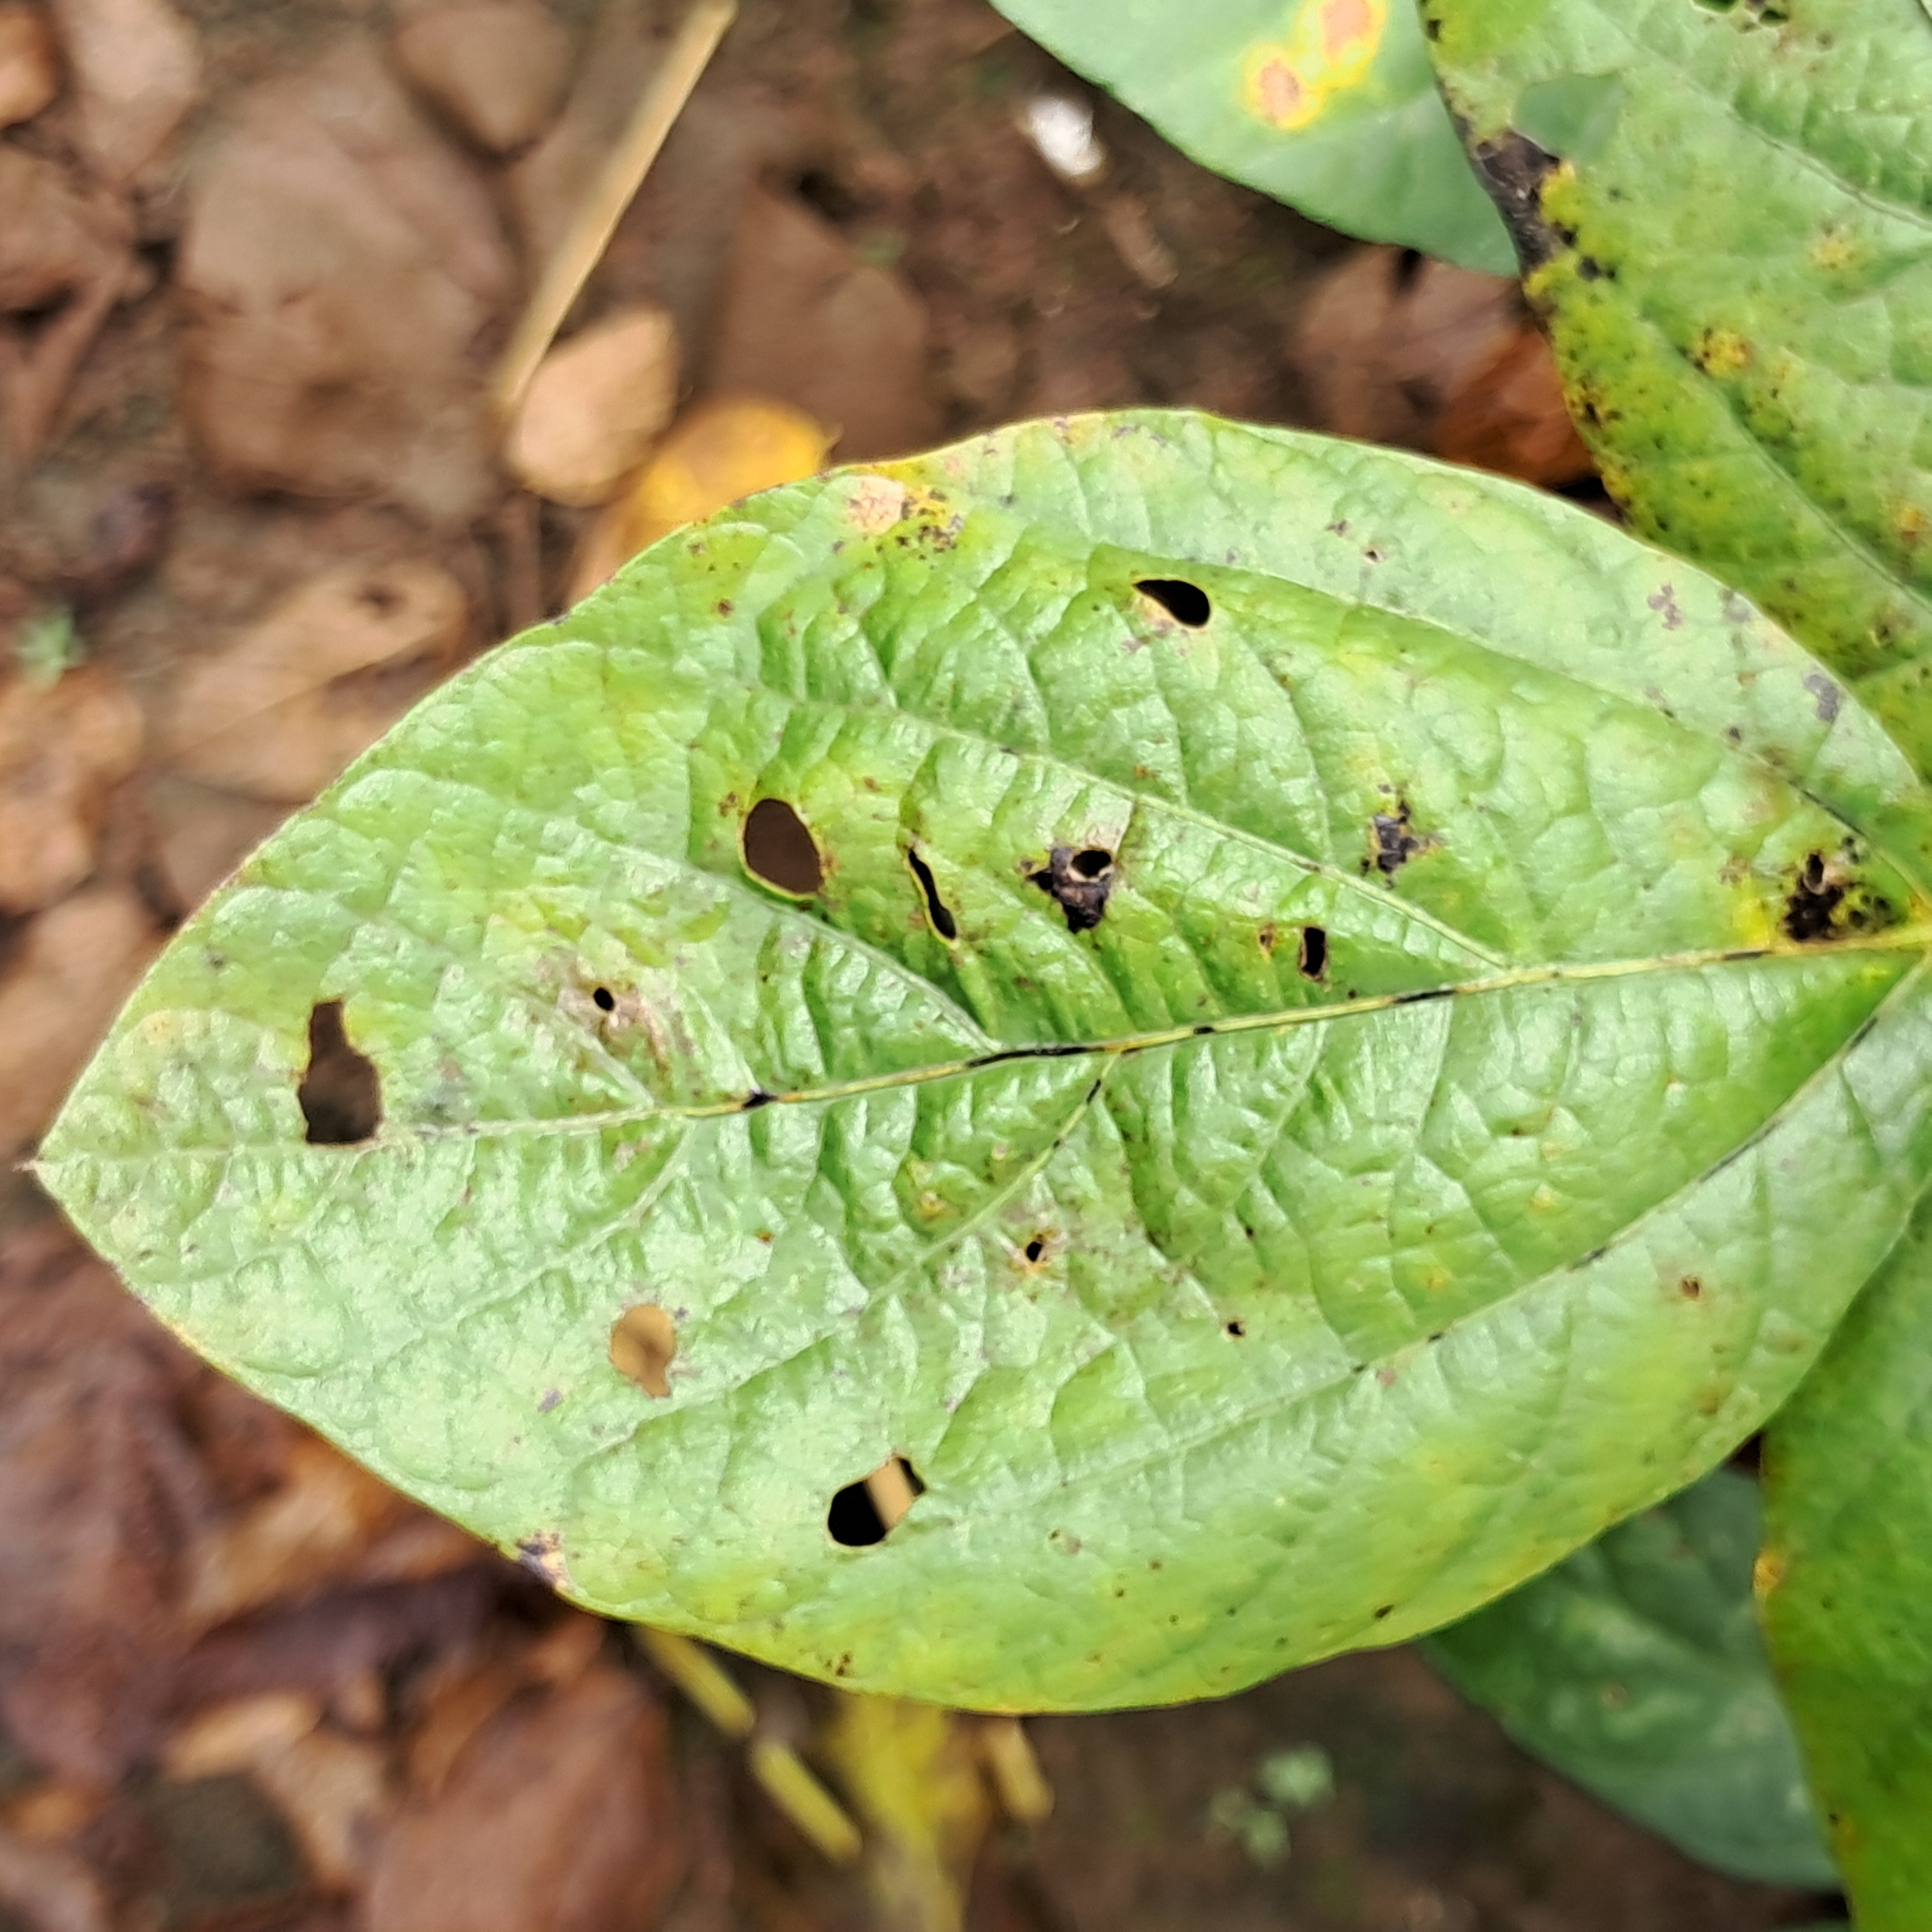
Label: Rust